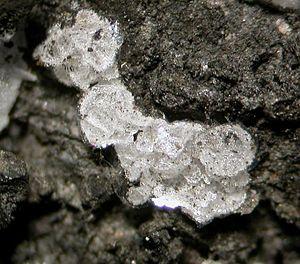
Le phénanthrène est un hydrocarbure aromatique polycyclique composé de trois anneaux de benzène. Ces anneaux sont fusionnés et de formule C₁₄H₁₀.